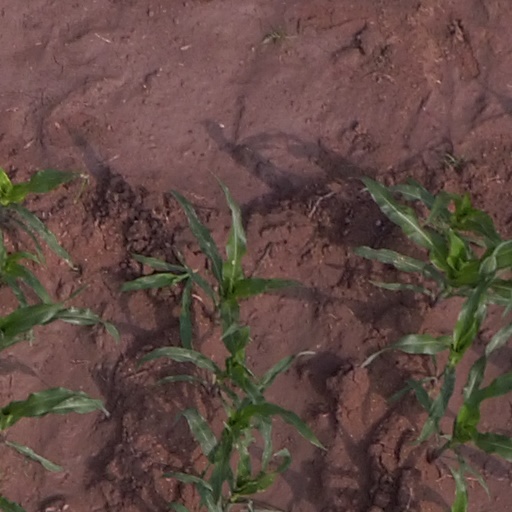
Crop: maize; corn